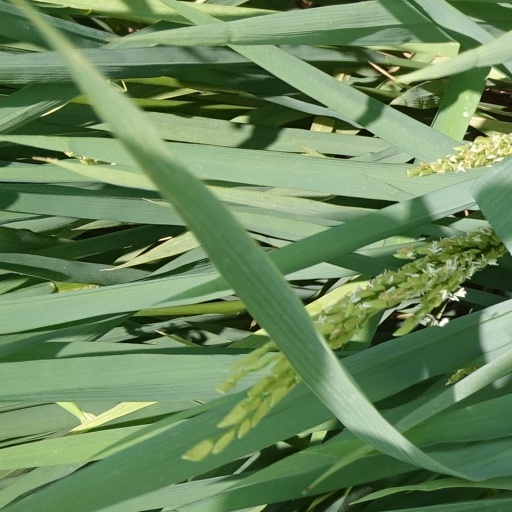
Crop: rice